Ana María Giunta

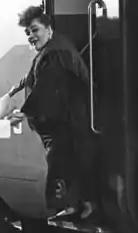
Giunta in 1986

Ana María Giunta (1 March 1943 – 14 March 2015) was an Argentine actress best known for her roles in "A King and His Movie" (1986), "The Supporter" (1991), and in "Eversmile, New Jersey" (1989).